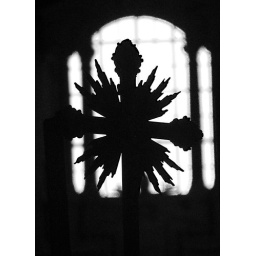
Roman cross agianst the backdrop of a window in Rome, Italy